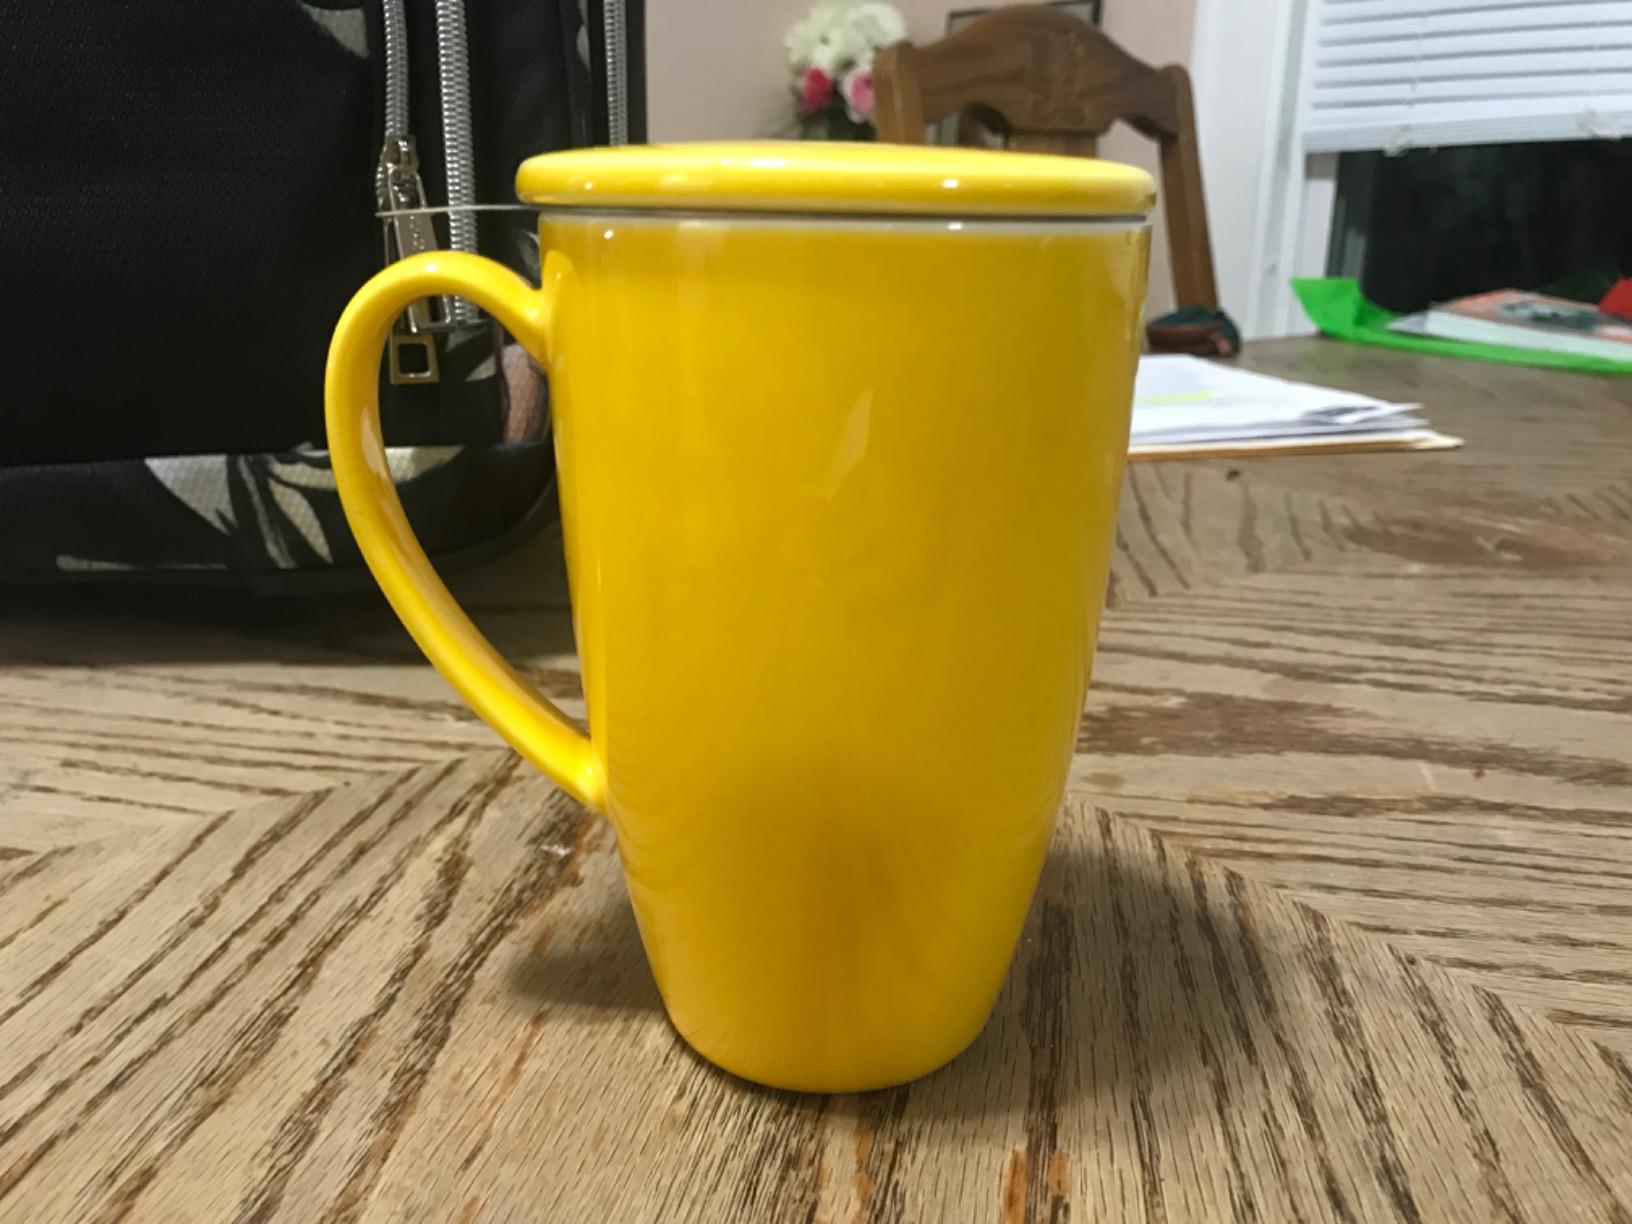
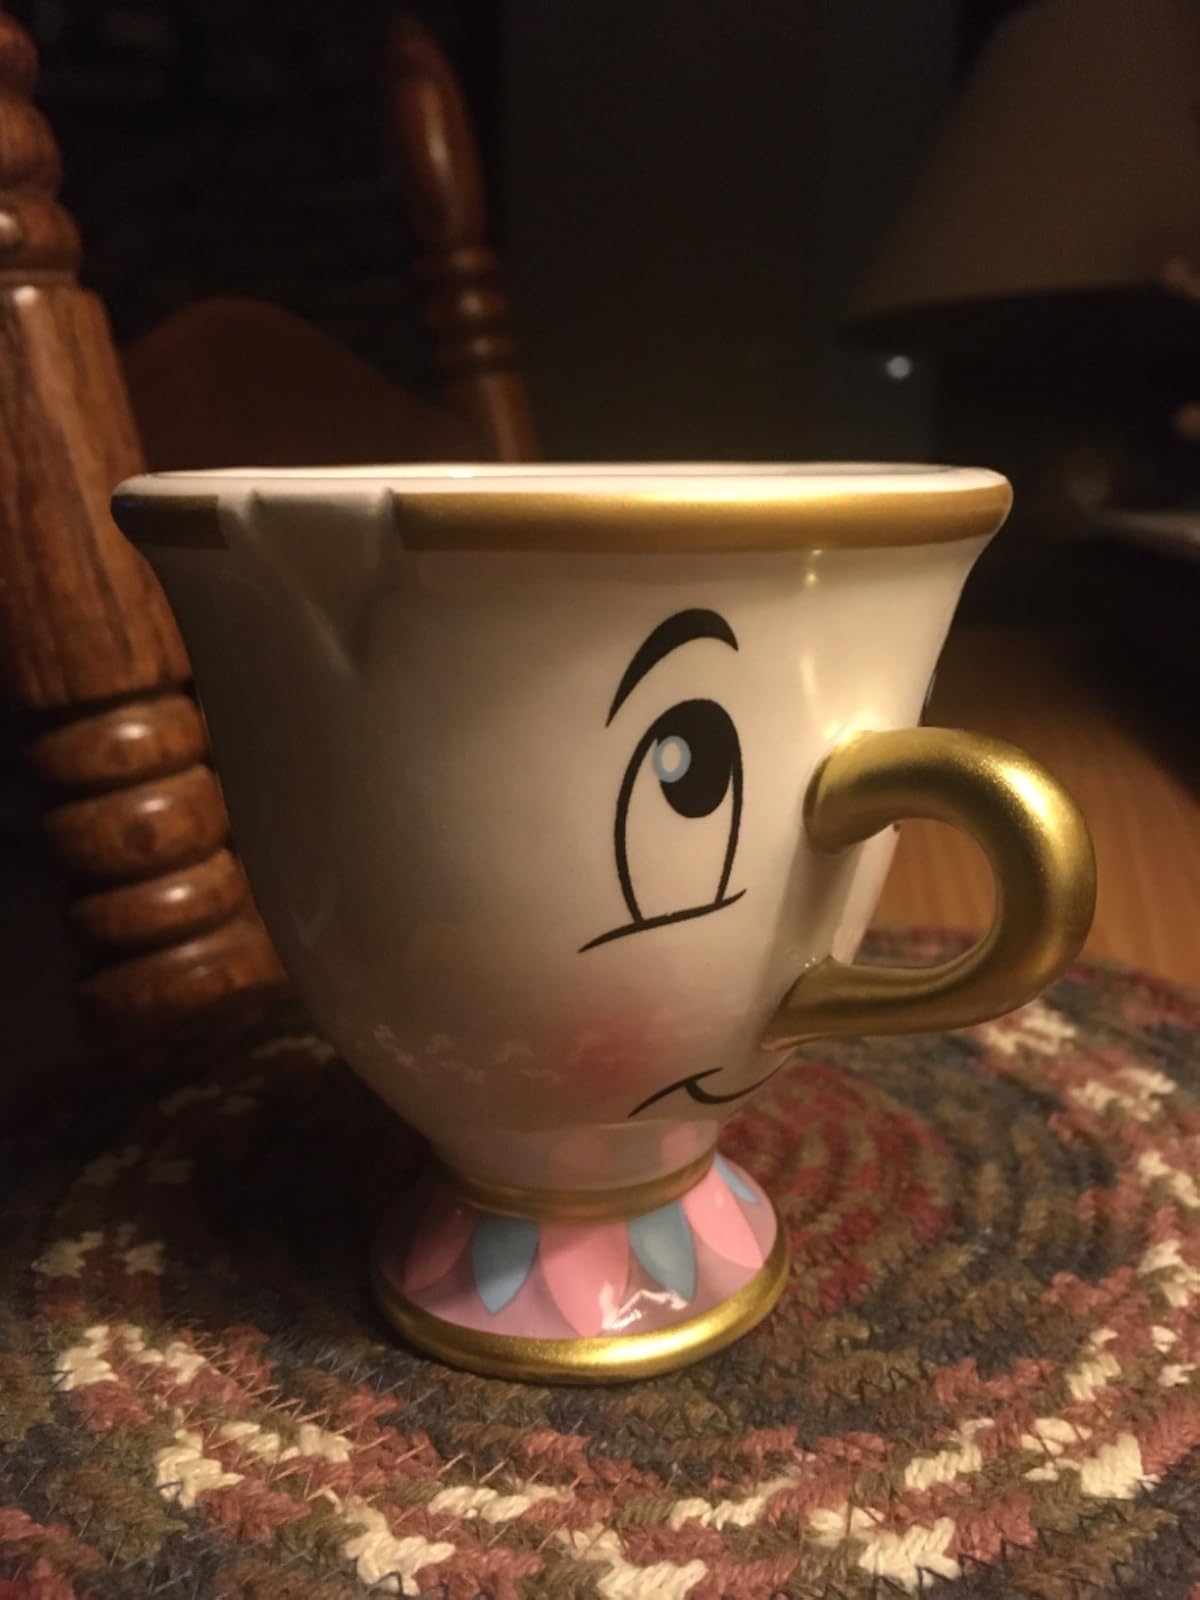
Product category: items_mug
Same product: no